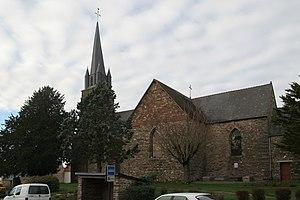
Église Saint-Éloi de Comblessac. Brezhoneg: Iliz Kamlec'hieg.